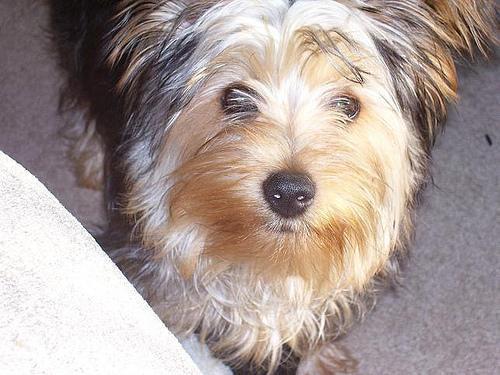
Australian_terrier